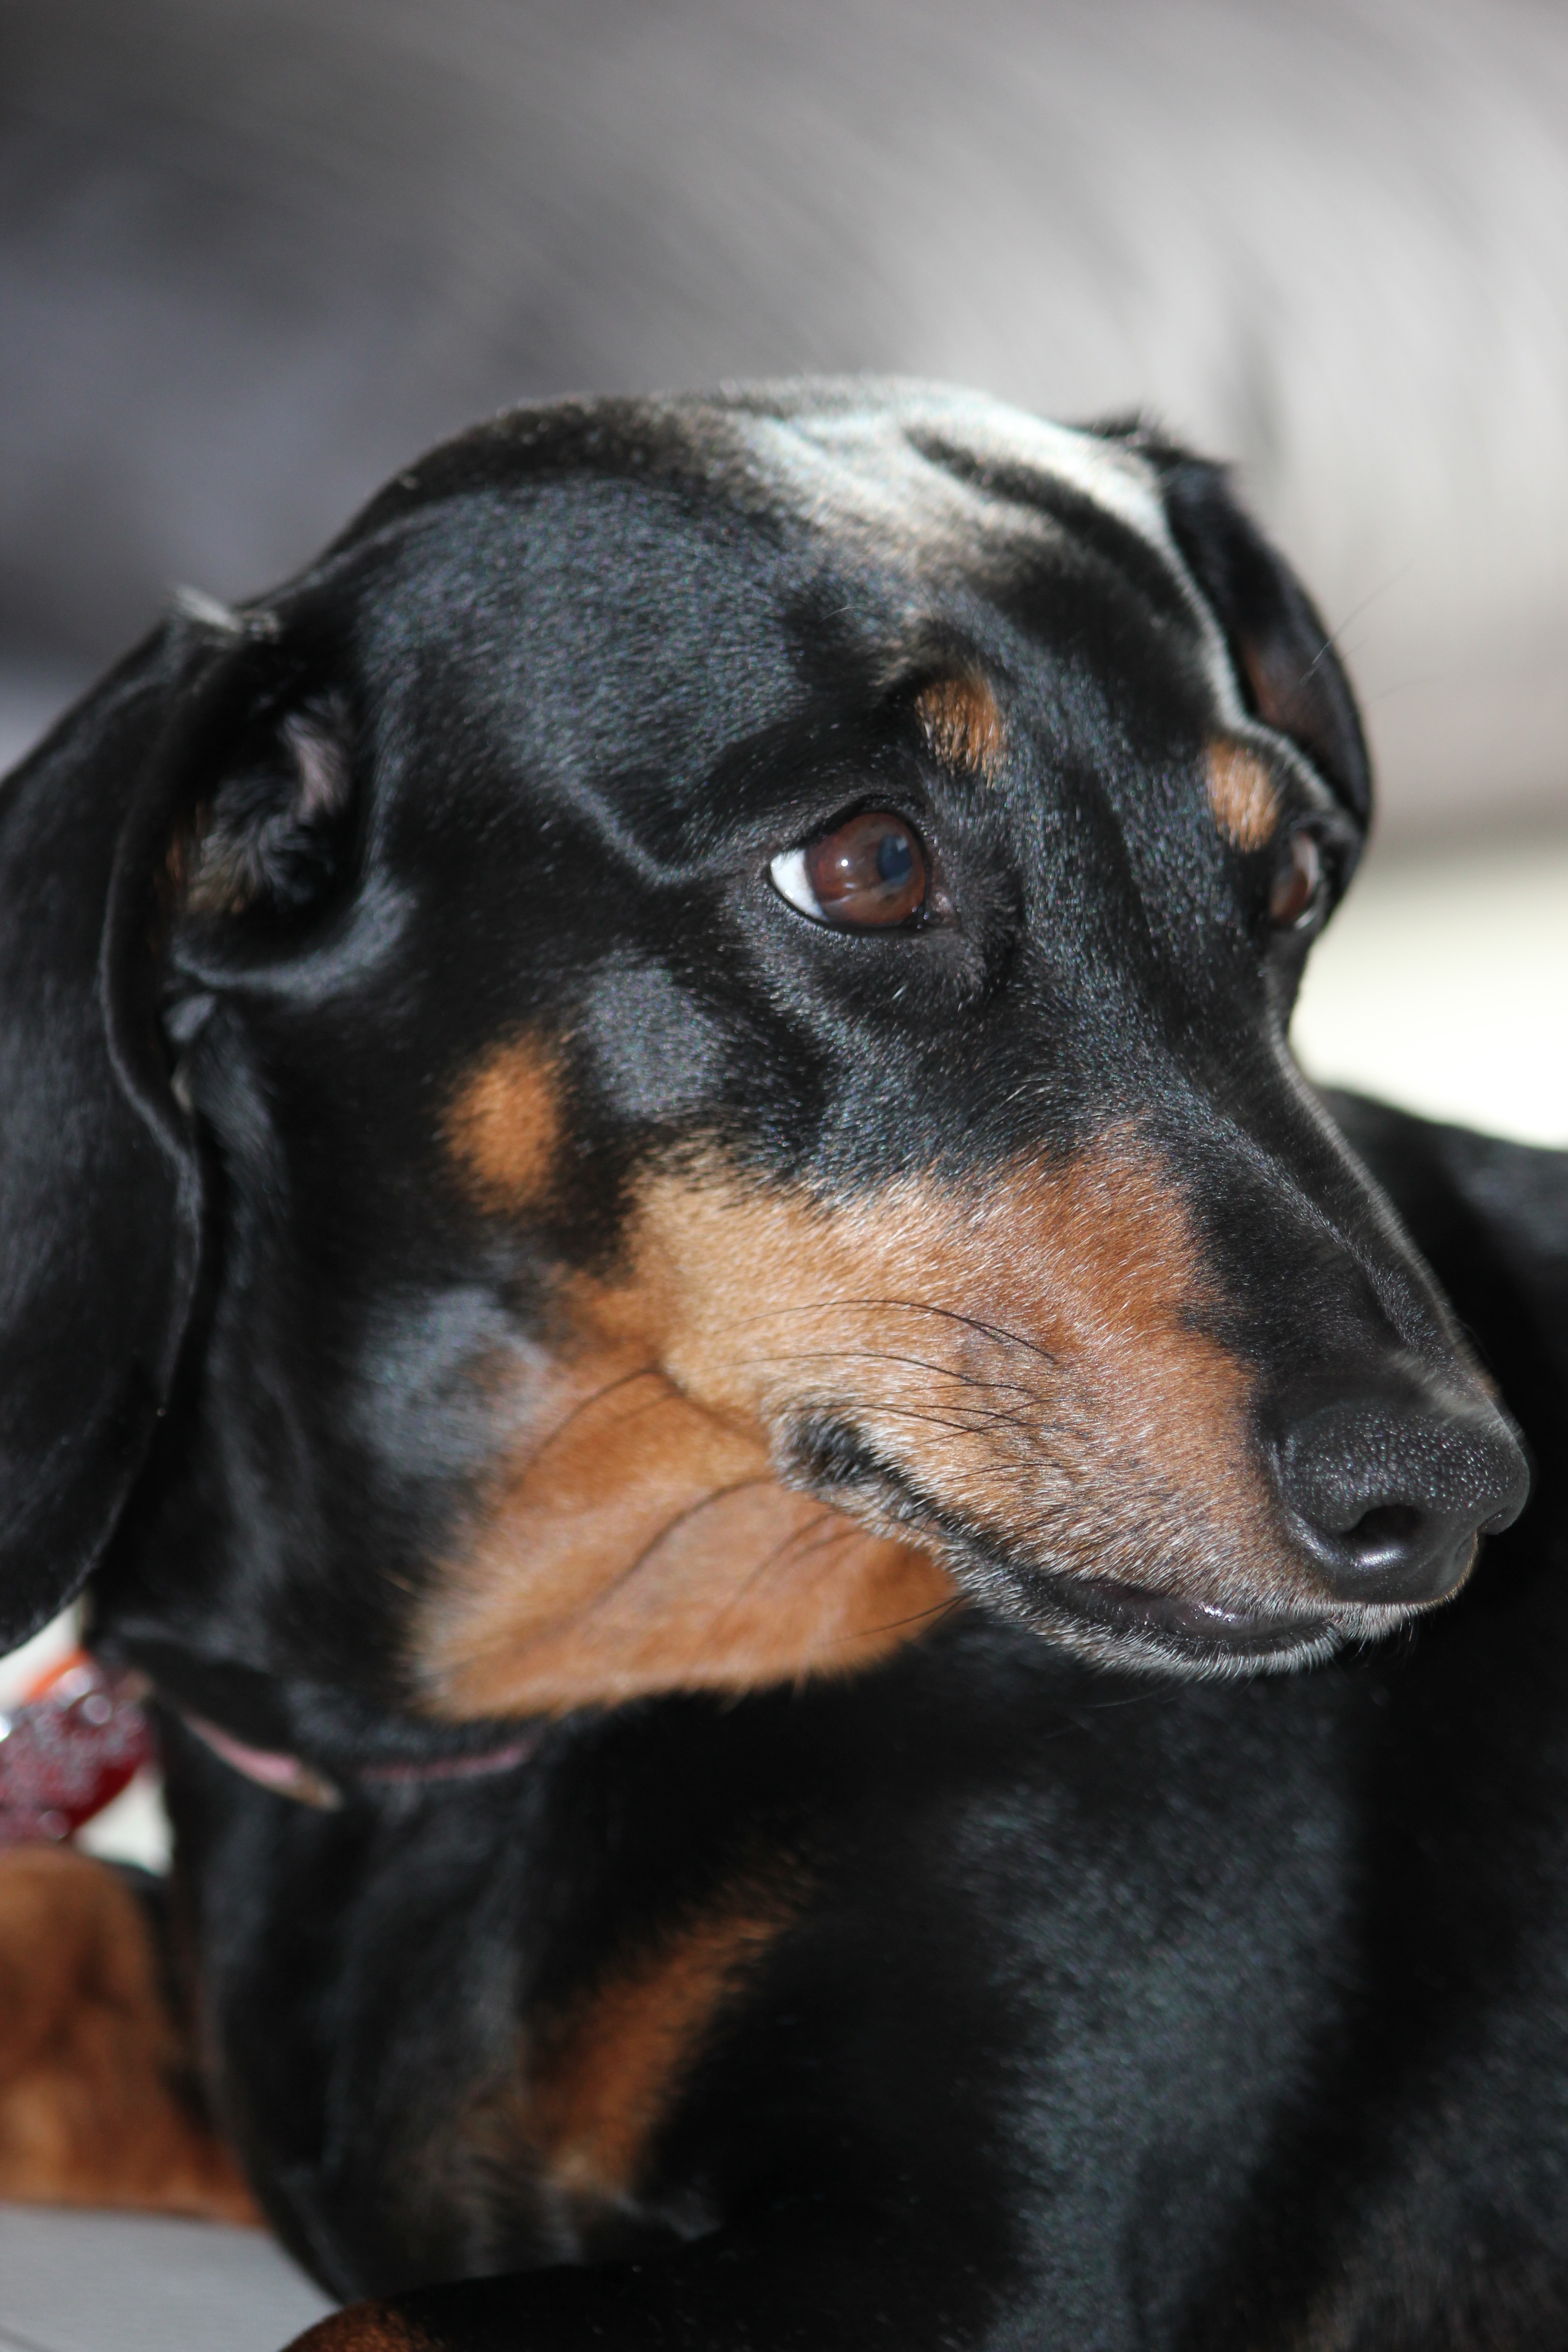
dog, fire, mammal, black, hound, domestic animal, vertebrate, dog breed, dachshund, guard dog, small dog, dog like mammal, carnivoran, dobermann, austrian black and tan hound, polish hunting dog, transylvanian hound, black and tan coonhound